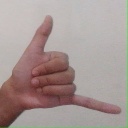
अक्षर: द